San Benedetto del Tronto

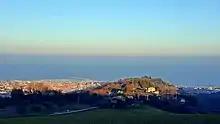
San Benedetto del Tronto, panoramic view from the "Barattelle" contrada, the highest point in the city.

The municipality of San Benedetto del Tronto and the neighboring municipalities of Grottammare, Acquaviva Picena, Monteprandone, Colonnella and Martinsicuro are a single urban entity there being a solution of continuity between the settlements. This agglomeration has undergone a considerable and constant development since the post-war period to the present day: in 1951 it had 47.337 inhabitants, 70.140 in 1971, 96.012 in 2007 and 100.611 in July 2010 distributed on a territory of 125 km and with a population density of 805 ab / km.